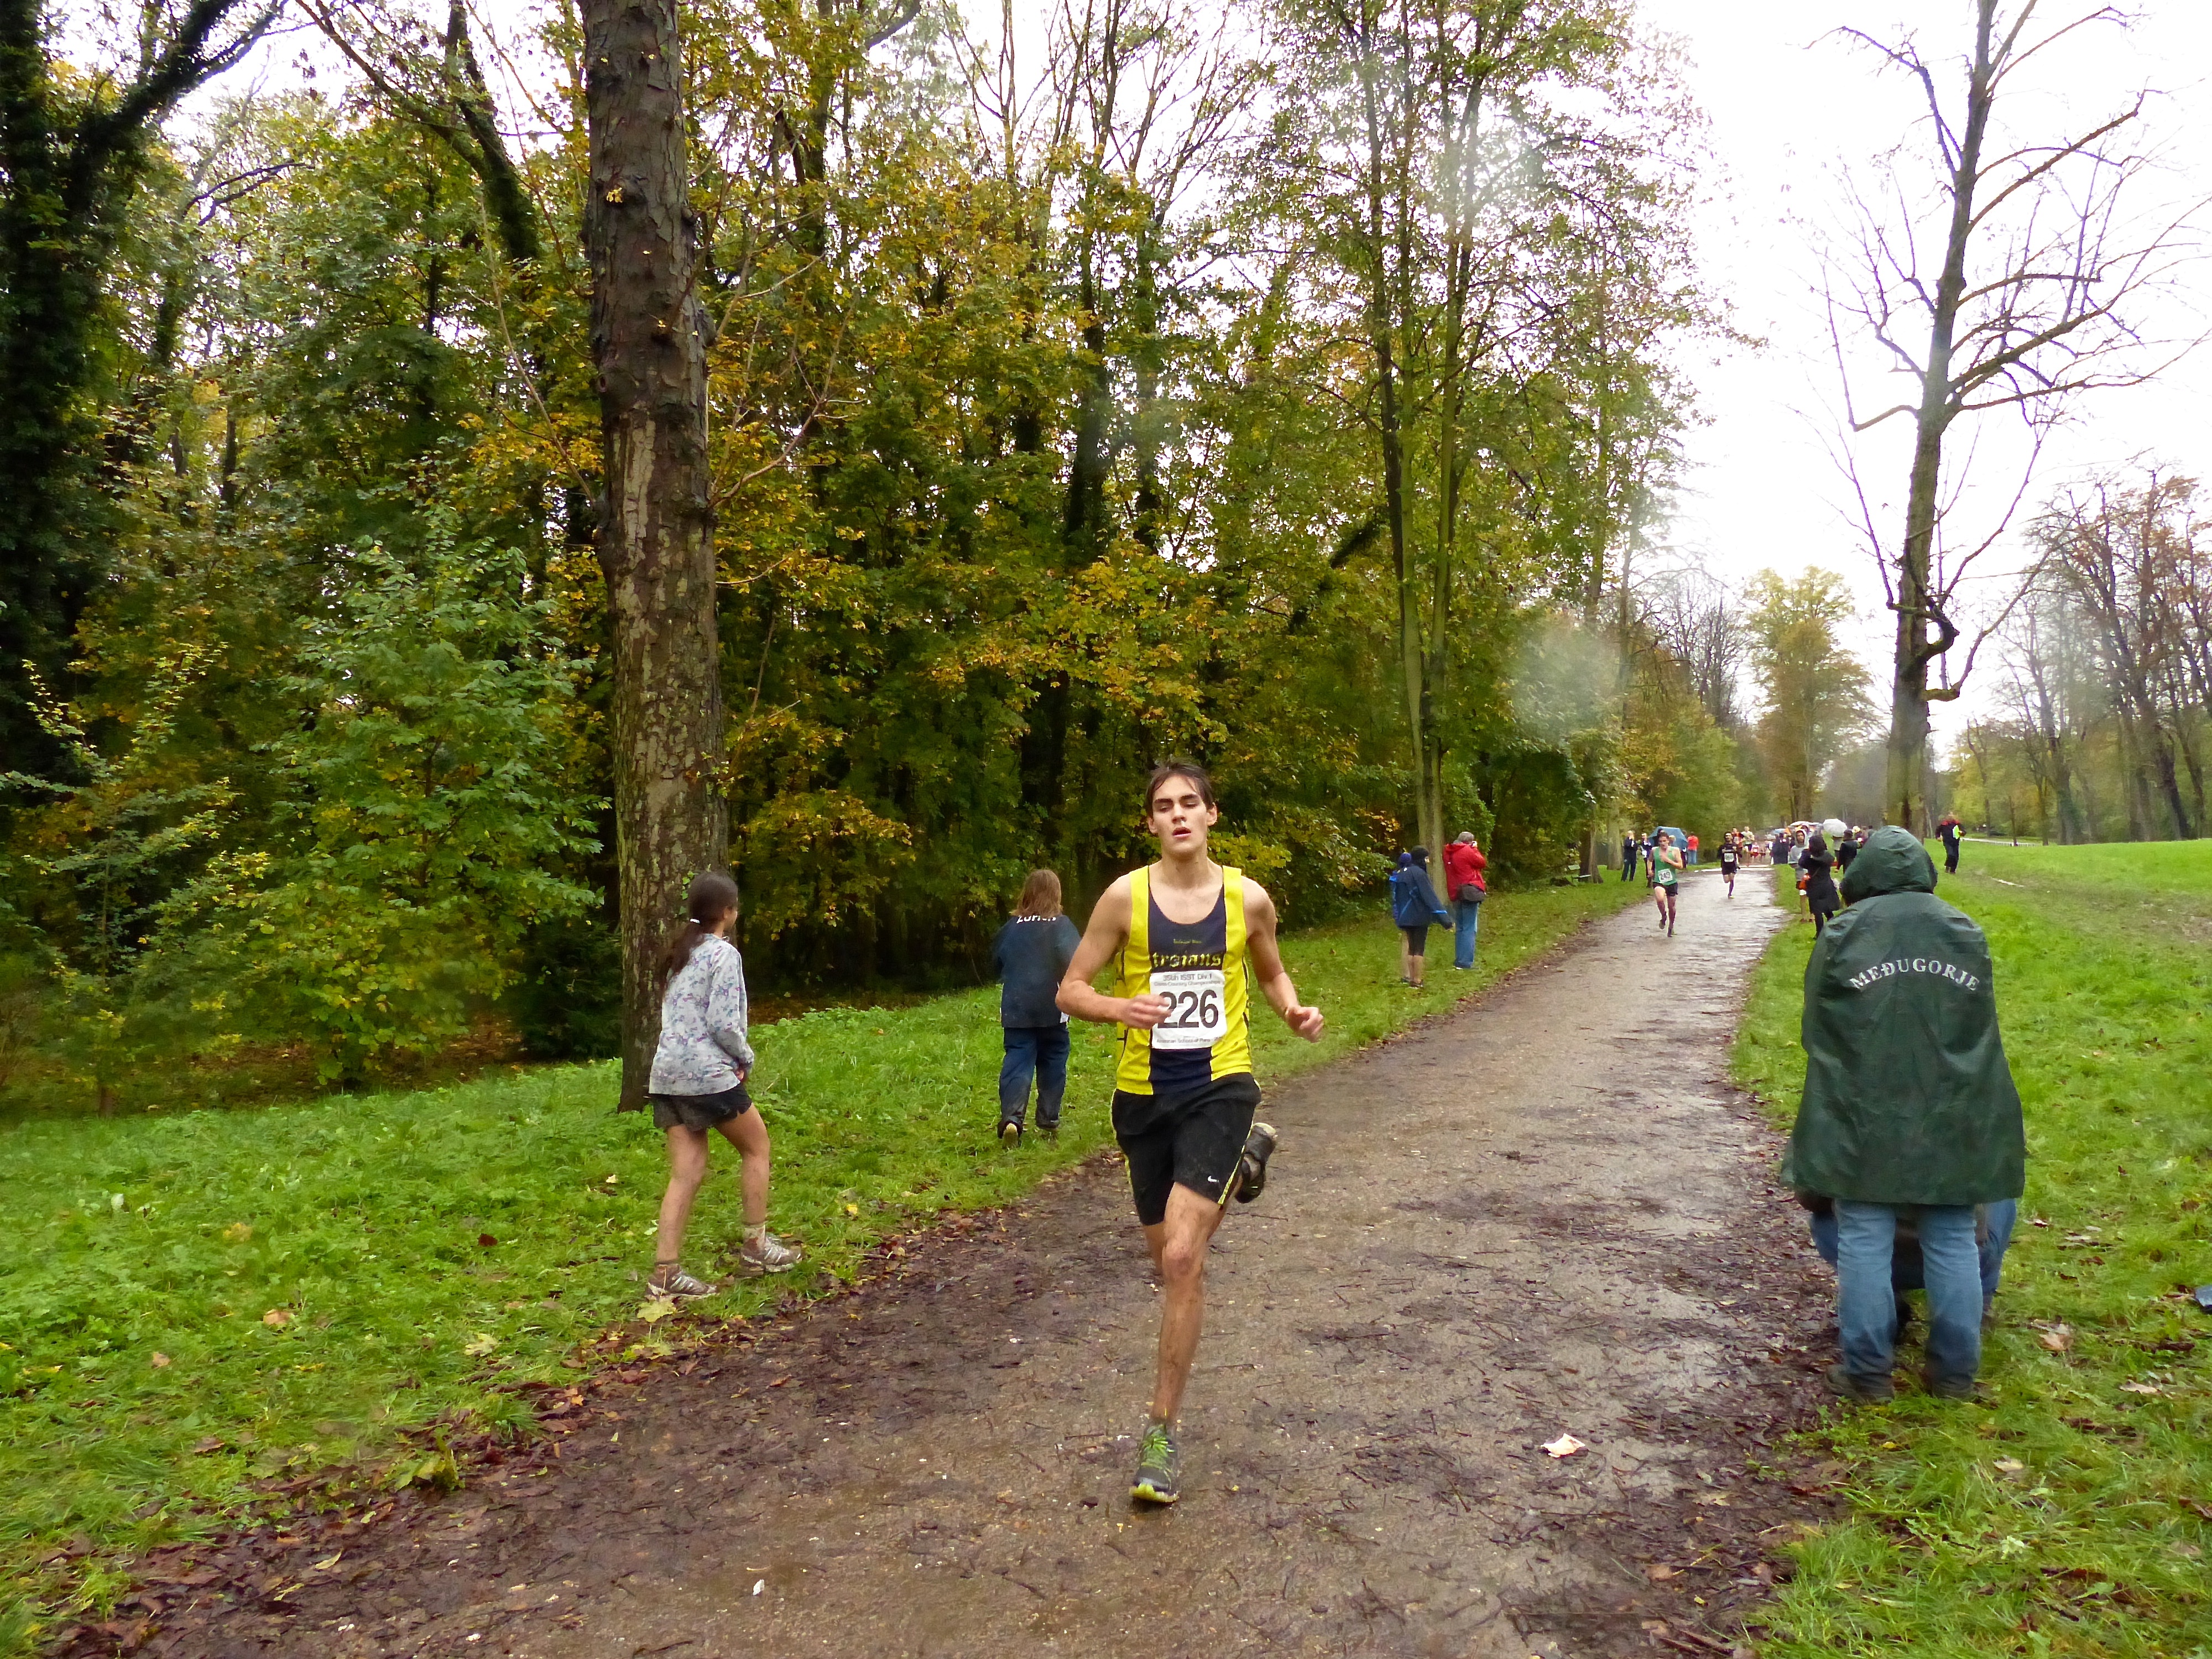
walking, person, trail, running, run, paris, country, recreation, france, high, jogging, cross, race, international, girls, sports, boys, school, runners, championship, endurance, junior, highschool, varsity, athletics, isst, tournament, xc, schools, parcdestcloud, physical exercise, outdoor recreation, human action, ultramarathon, duathlon